Nebbiolo

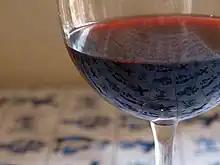
A glass of Barolo

In the most notable expression of Nebbiolo, the wines of Barolo, there is a division between what is considered a "traditional" approach to Nebbiolo and a "modernist" approach. The roots of both styles can trace their history to the early "pre-technology" production of Nebbiolo. Prior to the advent of temperature-controlled fermentation, the late harvest dates for Nebbiolo meant that the wines began fermentation when the weather turned cold. These cool temperatures would delay fermentation for several days, extending the maceration period and extraction of phenolic compounds such as tannins. When fermentation did begin, temperatures would reach excessive levels of 95-100 °F (35-38 °C), which would drastically reduce potential aromas and flavours. With the high levels of tannins, these early Barolos would require five years or more of ageing in oak barrels to soften some of the astringency. Lack of understanding of proper hygiene led to less sanitary conditions than what both traditional and modernist producers maintain today. Those conditions led to the development of bacterial infection of cement fermentation tanks and old wood barrels, which contributed to the development of off flavours and potential wine faults that would require at least 24 hours decanting to alleviate.